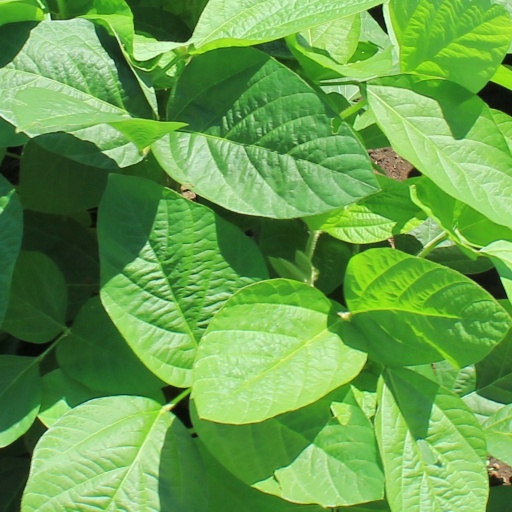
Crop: soybean